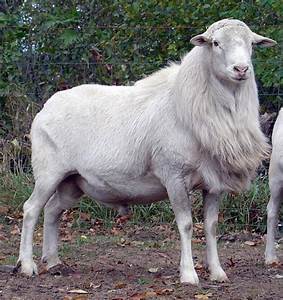
Label: sheep